Creal Reef Light

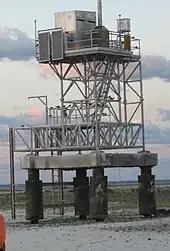
the weather station on Creal Reef

Creal Reef is a middle shelf planar reef with an area of . It was named in the late 1920s by Captain John A. Edgell (RN) on the survey ship HMAS "Moresby", during the "Moresby" survey of the Cumberland Channel inside the Great Barrier Reef. It was named after Denis A. J. Creal, a pilot with the No. 101 Flight RAAF who assisted the "Moresby" with her surveys.